Lamhe

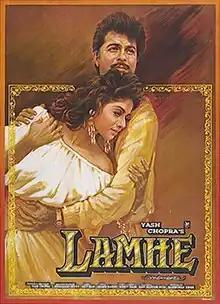
Theatrical release poster

Lamhe ("Moments") is a 1991 Indian musical romantic drama directed and produced by Yash Chopra and written by Honey Irani and Rahi Masoom Raza. The film stars Sridevi (in a dual role as both mother and daughter) and Anil Kapoor in lead roles, along with Waheeda Rehman, Anupam Kher, Deepak Malhotra, and Dippy Sagoo in pivotal supporting roles. The film marks the second and final collaboration between Sridevi and Chopra after "Chandni" (1989).